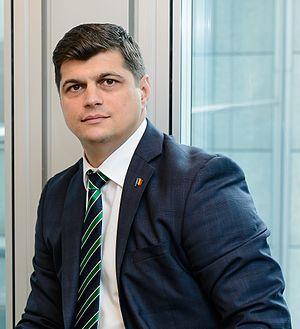
Laurențiu Rebega est un homme politique roumain.